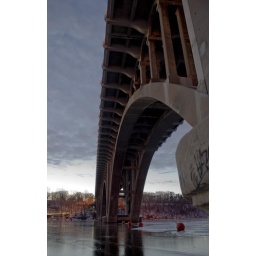
This is below the road way, and is at the water level